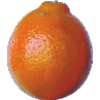
Label: Tangelo 1